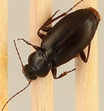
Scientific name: Calathus advena
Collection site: Niwot Ridge NEON (NIWO), plot NIWO_009